Florence Cestac

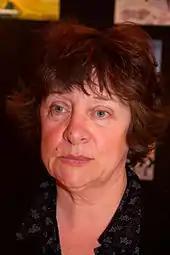
Florence Cestac in 2008

Florence Cestac (born 18 July 1949) is a French cartoonist and former publisher. She is the first woman to have won the prestigious "Grand Prix de la ville d'Angoulême", in 2000, and was the only one until Rumiko Takahashi in 2019.